Giacomo Gagini

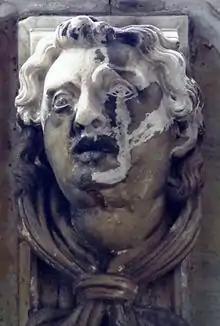
Portrait sculpture depicting Giacomo Gagini

He started to collaborate with his father at an early age, including the work at the Palermo Cathedral. In 1536, he sculpted two statues for the church of San Francesco di Paola and, in 1537, the Omodei tomb in the church of San Francesco d'Assisi. In 1544, also in the Palermo Cathedral, he sculpted the archbishop's throne, together with his brother Fazio and others. He also produced numerous works in the province of Palermo (Trapani, Alcamo, Sinagra, Naro, Pettineo).